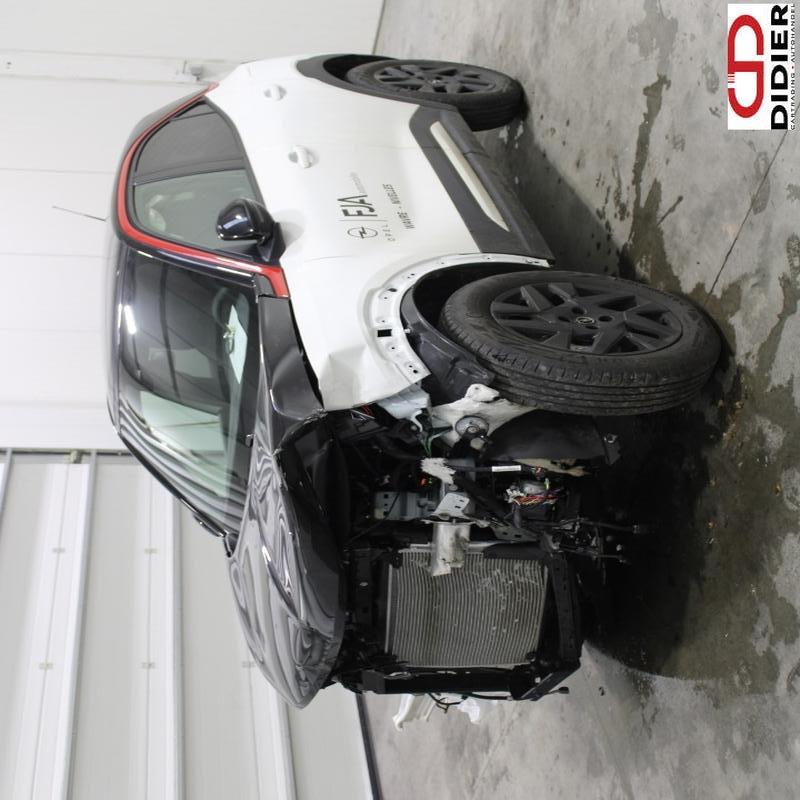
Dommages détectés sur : plaque d'immatriculation avant, pare-choc avant, feu avant droit, feu avant gauche, capot, aile avant gauche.
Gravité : majeur